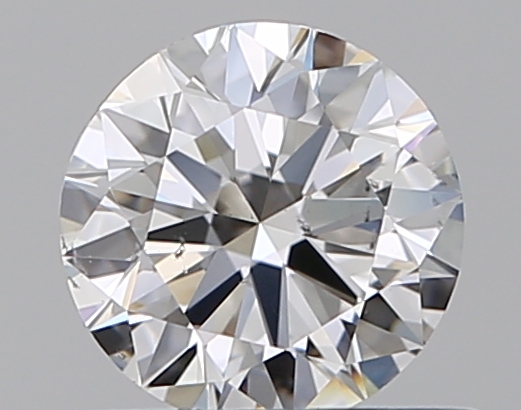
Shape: round
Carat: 0.5
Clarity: VS2
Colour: G
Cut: EX
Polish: EX
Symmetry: EX
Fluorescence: N
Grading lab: GIA
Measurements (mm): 5.1 x 5.13 x 3.08